Drag show

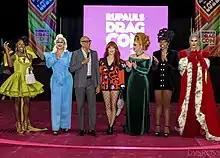
RuPaul with All Stars 7 Contestants at LA DragCon 2022 by dvsross

Drag shows have become more popular with the documentary "Paris is Burning," and shows like "RuPaul's Drag Race." Films such as "The Birdcage" and "To Wong Fu, Thanks for Everything Julie Newmar" have popularized drag culture too. These films along with "RuPaul's Drag Race" have a large heterosexual fanbase. Both the stage musical and film version of A Chorus Line reference drag shows, with the character of Paul relating his experiences as a performer with the touring company of the Jewel Box Revue.